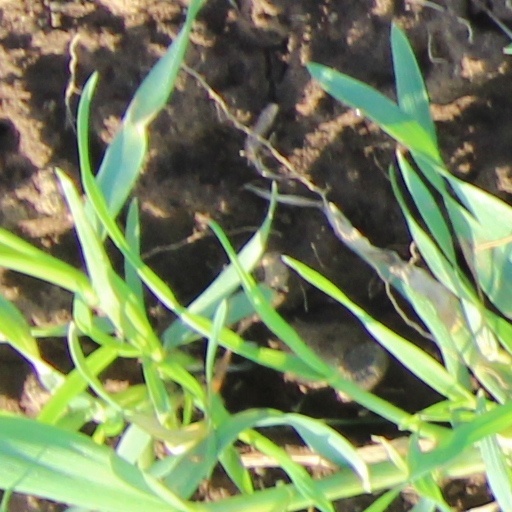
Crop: wheat